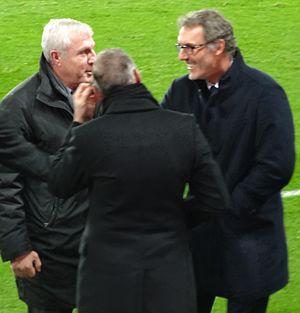
Le Paris Saint-Germain Football Club, couramment abrégé en Paris Saint-Germain FC, Paris Saint-Germain, Paris SG, ou PSG, est un club de football français, basé à Saint-Germain-en-Laye et à Paris. C'est la section football du Paris Saint-Germain omnisports. Club le plus titré de France, il est présent en première division du Championnat de France en 1971/1972 et depuis 1974. Il s'entraîne au Camp des Loges à Saint-Germain-en-Laye et joue au Parc des Princes à Paris.
Luis Fernandez, né le 2 octobre 1959 à Tarifa, est un footballeur international, entraineur et consultant français
Cet article recense la liste des entraîneurs du Paris Saint-Germain depuis 1970.